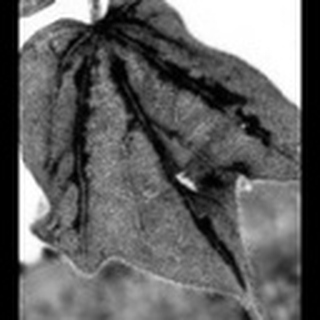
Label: cotton_bacterial_blight